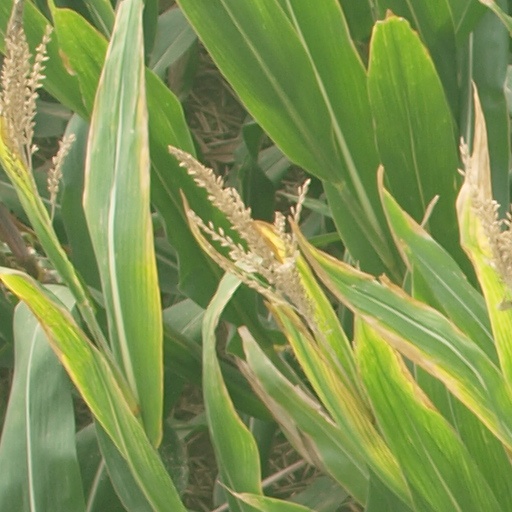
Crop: maize; corn